Abashiri

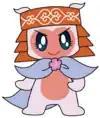
Nipone, the city's mascot

Abashiri's mascot is . She is a plankton who has the ability to gain flight with her cape. Her job is to protect everyone from criminal activities (such as terrorism and corruption), outbreak of warfare, natural disasters, health crisis (such as disease outbreaks) or anything that pose a risk to everyone's lives. She usually rests with her "nipopo" (totem pole) helmet and loves ingredients produced from the city. Her birthday is November 22.